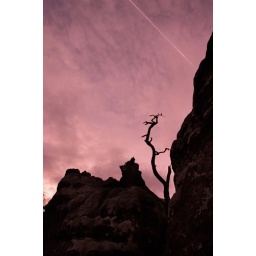
A lonely tree in the rocks